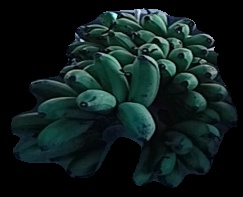
Variety: rasbale
Grade: grade2